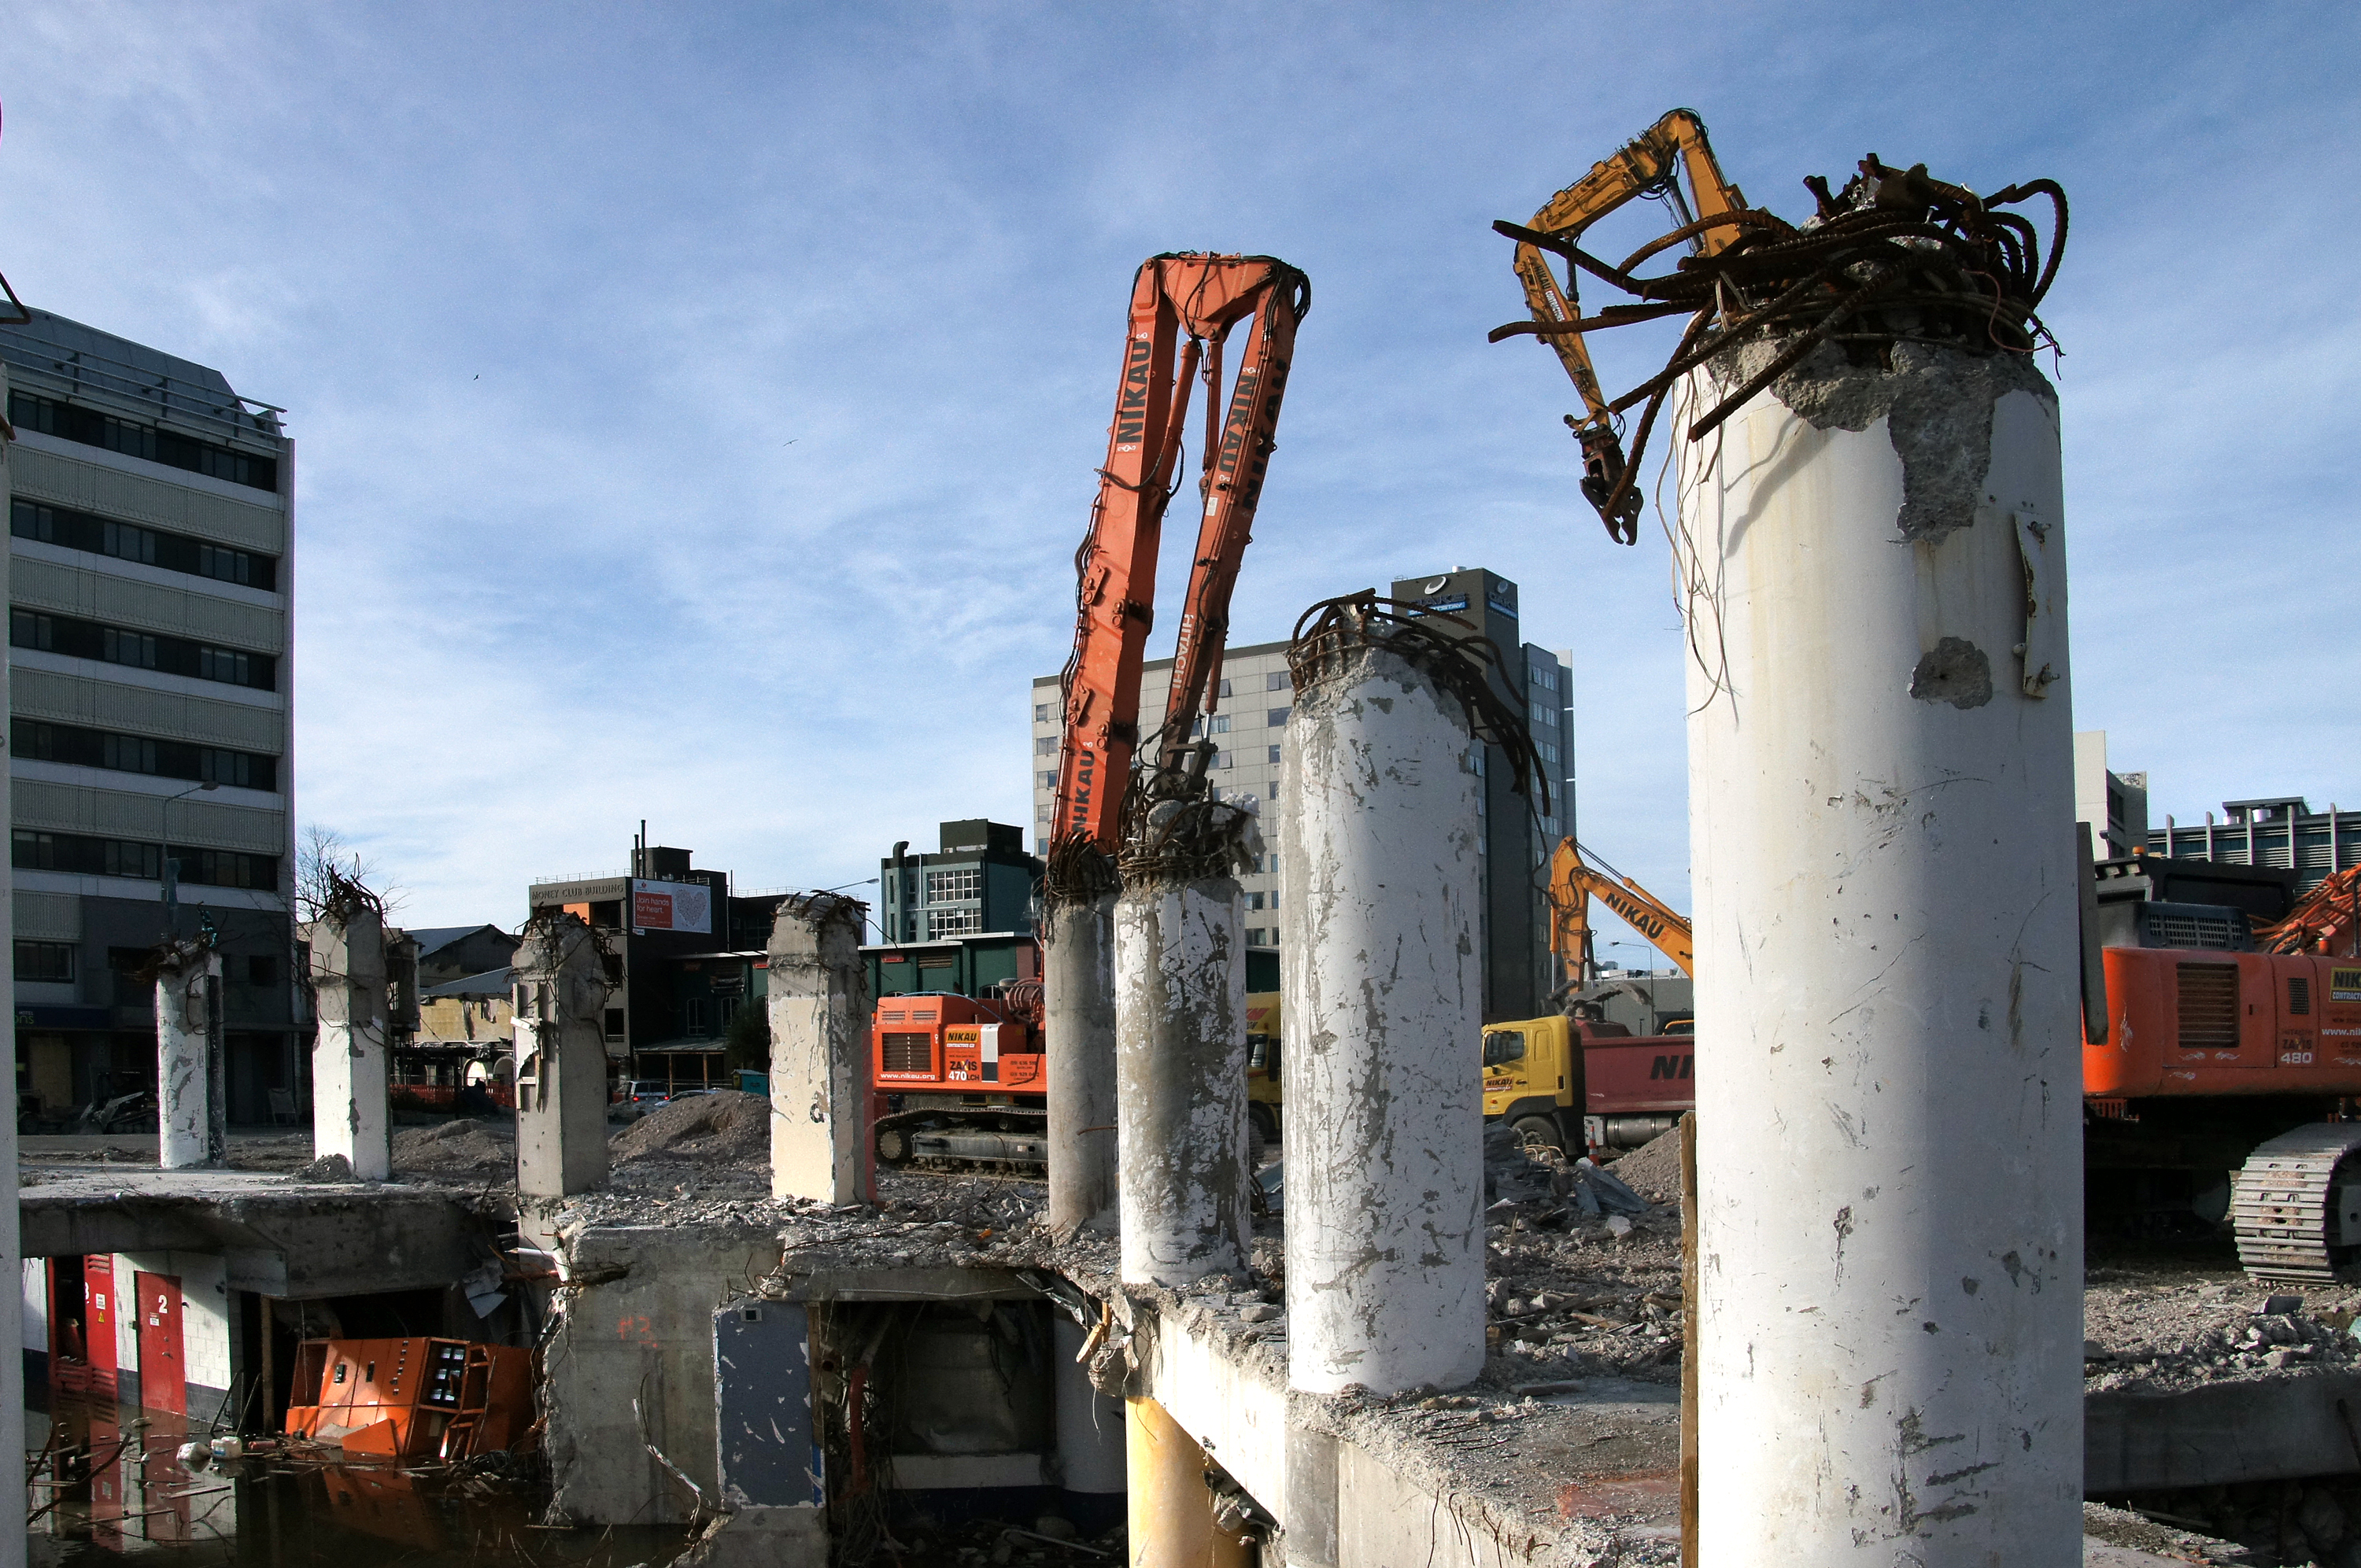
structure, industry, ruins, christchurch, demolition, sonydslra580, christchurcheartquake, tractorsdiggers, constructionequiment, urban area